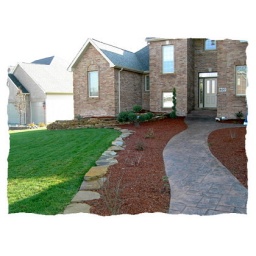
Mulch bed design and rock walkway. Cuccini residence in Southbury, CT